Novorossiya

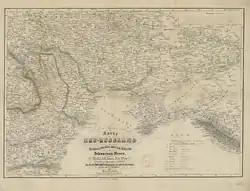
A historical German map of Novorossiya 1855

From 1822 to 1873 the Novorossiysk-Bessarabia General Government was centred in Odesa. The region remained part of the Russian Empire until its collapse following the Russian February Revolution in early March 1917.